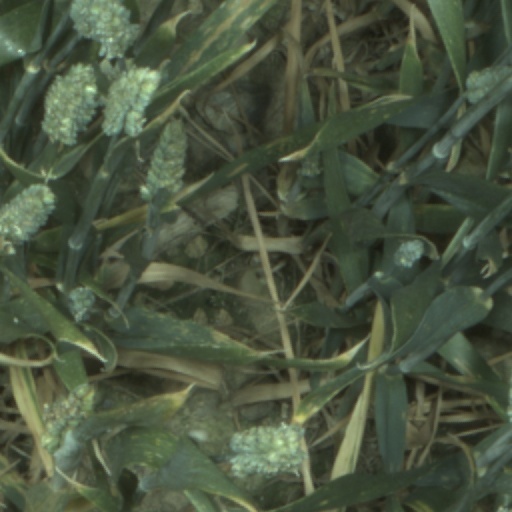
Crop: wheat